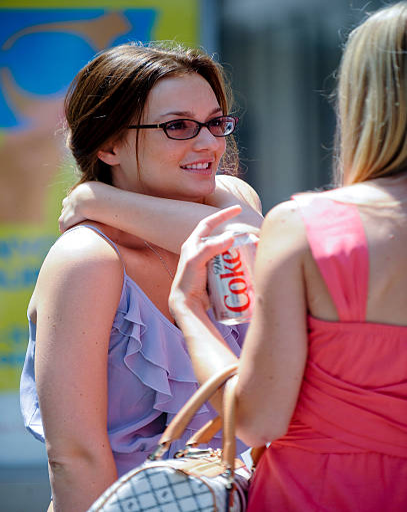
actor walks to the movie set .